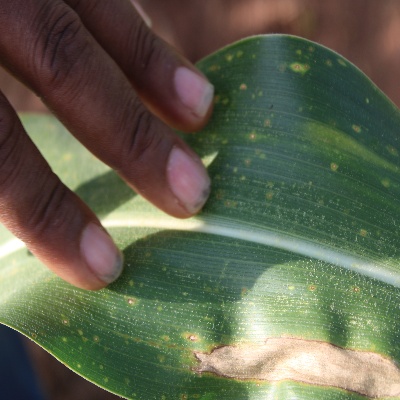
Crop: Maize
Condition: leaf blight